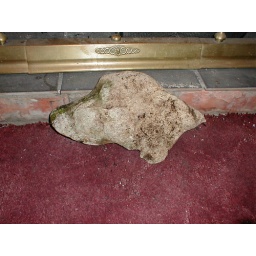
Wendy literally stumbled upon this rock in the Irish countryside. It's remarkably dog like!